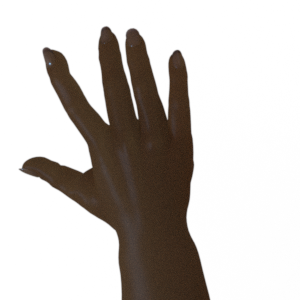
Label: paper